Alexander Galitsky

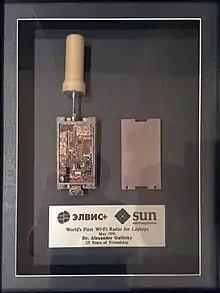
The world's first Wi-Fi module for laptops, developed by ELVIS+

The wireless transmitter developed by ELVIS+ turned out to be of little demand in the market of the early 1990s. Ultimately, ELVIS+ sold its wireless technology to the US government.